Builth Wells

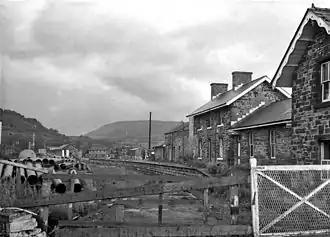
The remains of Builth Wells railway station in 1967

There are two tiers of local government covering Builth Wells, at community (town) and county level: Builth Wells Town Council and Powys County Council. The town council is based at Strand Hall on Strand Street, which also serves as a community hall and events venue.